Marine food web

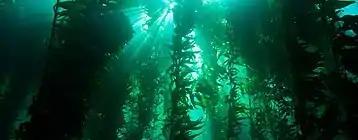
Giant kelp is a foundation species for many kelp forests.

The concept of a foundation species was introduced in 1972 by Paul K. Dayton, who applied it to certain members of marine invertebrate and algae communities. It was clear from studies in several locations that there were a small handful of species whose activities had a disproportionate effect on the rest of the marine community and they were therefore key to the resilience of the community. Dayton's view was that focusing on foundation species would allow for a simplified approach to more rapidly understand how a community as a whole would react to disturbances, such as pollution, instead of attempting the extremely difficult task of tracking the responses of all community members simultaneously.